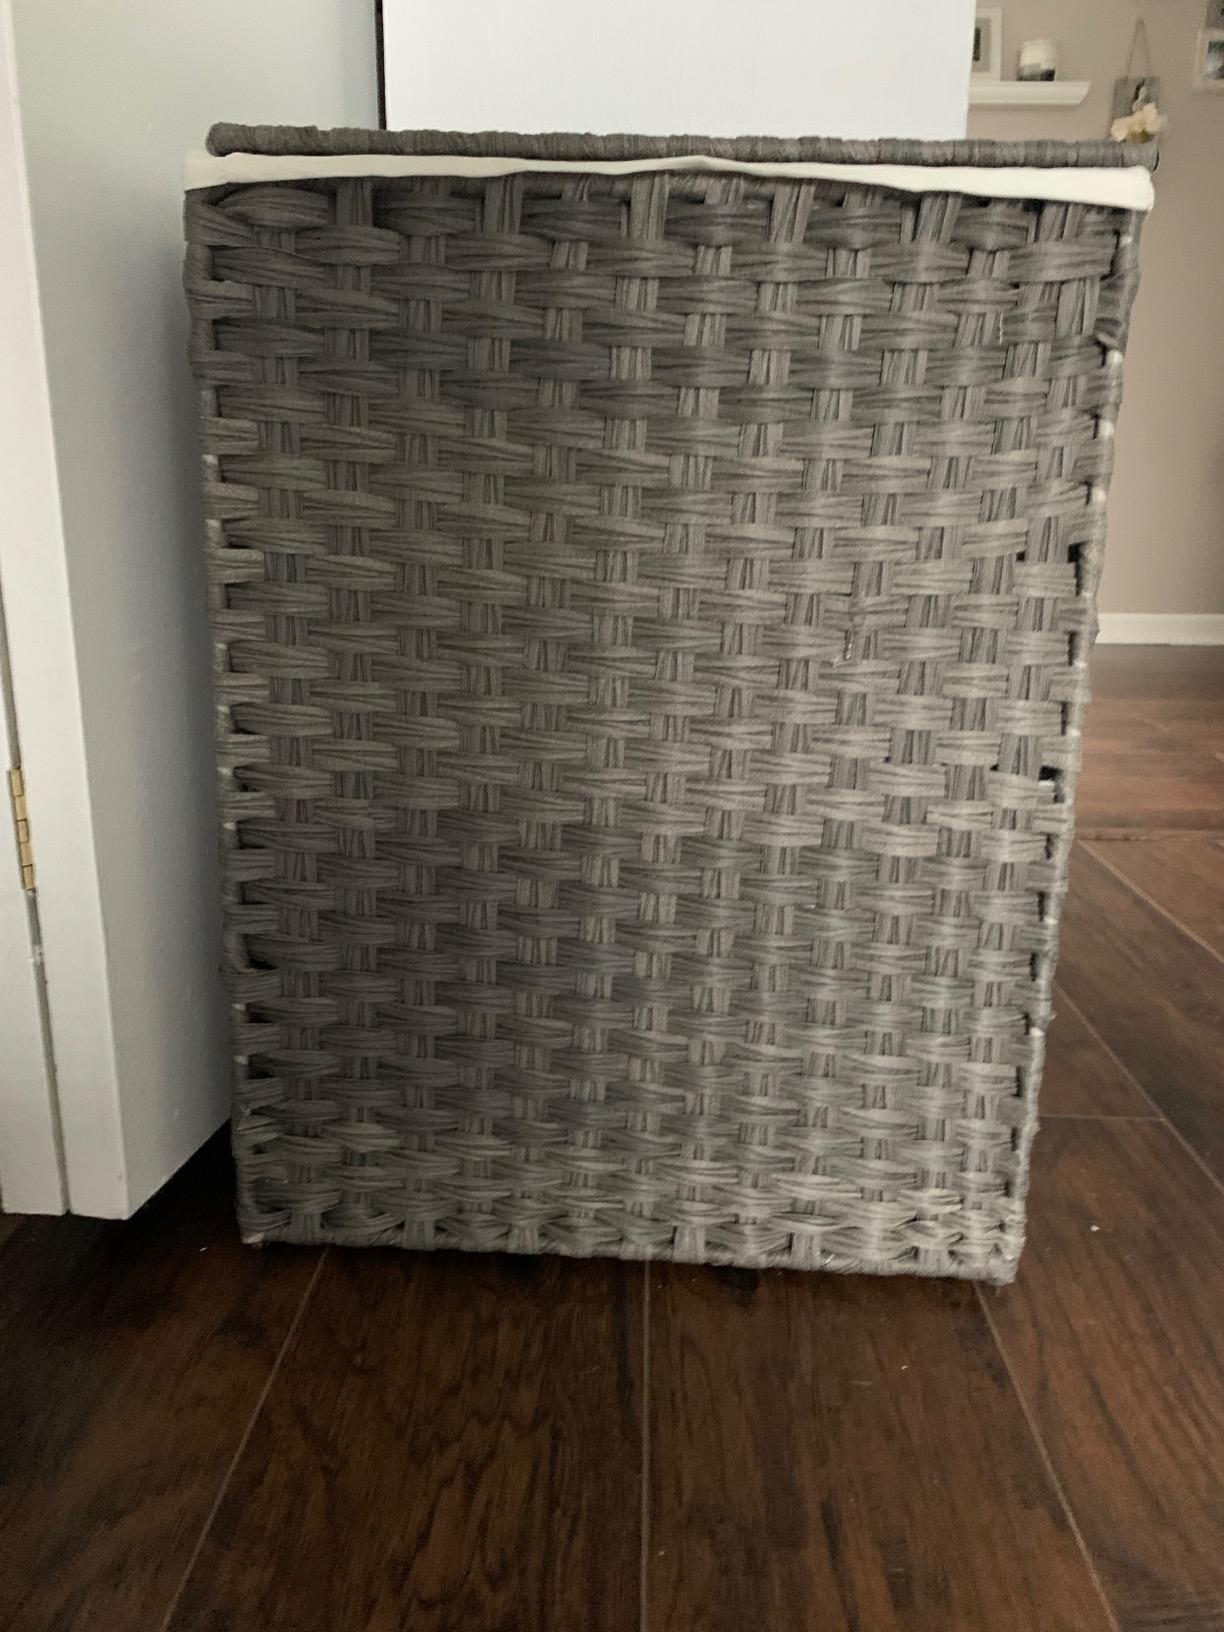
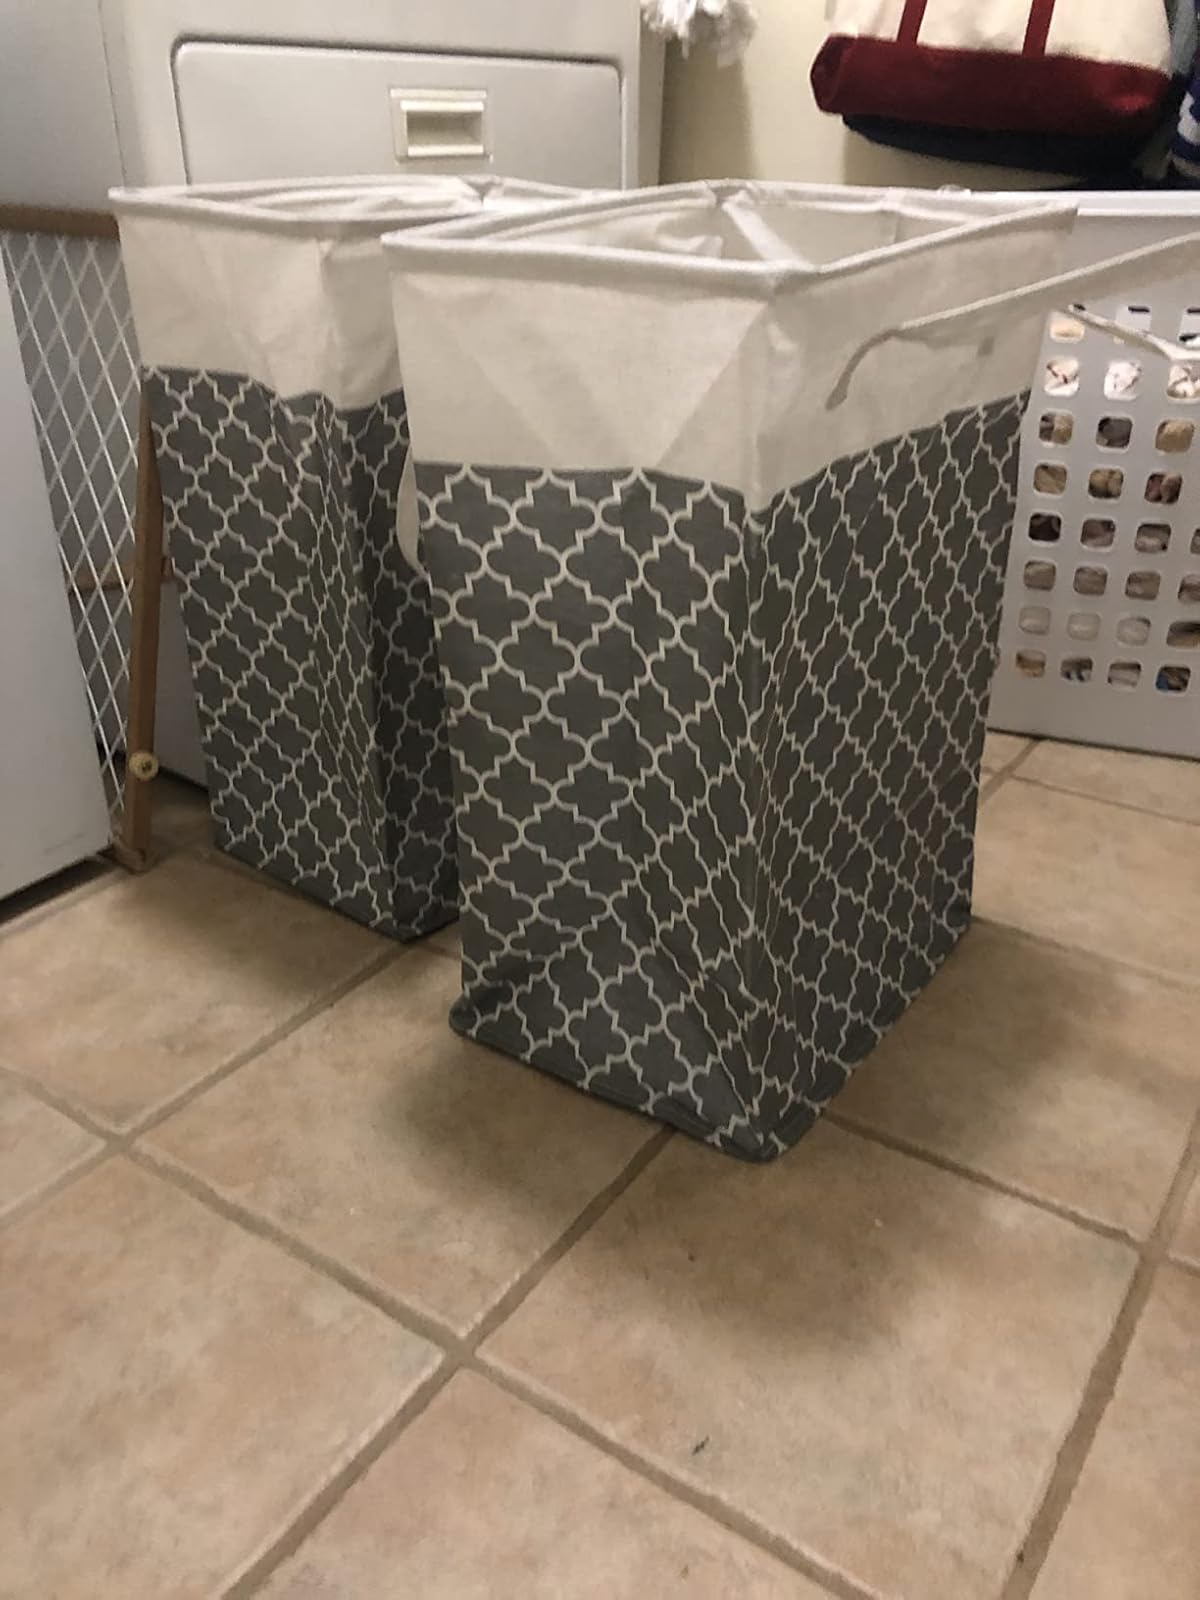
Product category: items_hamper
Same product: no